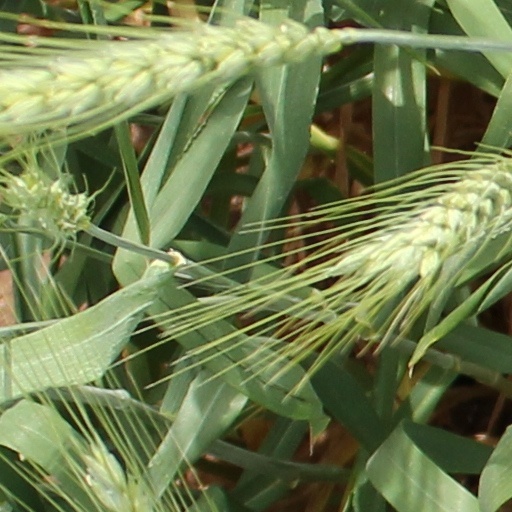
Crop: wheat